List of 90210 characters

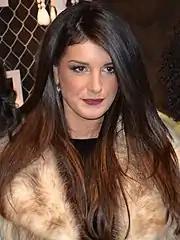
Shenae Grimes portrays Annie Wilson. Grimes was cast after producers saw her acting a dramatic scene which they believe "she just killed."

Played by Shenae Grimes, Annie is introduced as an aspiring actress who moves from Wichita, Kansas, to Beverly Hills with her family. She is based in part on Brenda Walsh from the original series. She lives with her parents, Harry and Debbie, her adopted brother Dixon (whom she considers her best friend) and her grandmother Tabitha. She becomes friends with Silver over a Division Day sticker in the episode "We're Not In Kansas Anymore". She struggles to find her place in California and to maintain her sweet nature. She and Ethan had dated after he broke up with Naomi, but concealed it so that Naomi would not find out until they were ready to tell her. She does, however, find out when she sees their intimacy in an empty classroom. Jealous, Naomi uses this in favor to get back at her by kissing Annie's ex-boyfriend from Kansas at Annie's sixteenth birthday party. She also finds out that she shares a half-brother with Naomi from a previous high school relationship between her father Harry and Naomi's mother. She and Ethan later part ways and she gets back in Naomi's good books. In the season finale after prom, Annie is framed when Naomi's sister Jen ends up in bed with Liam. Jen had taken Annie's wrap earlier, to which Naomi finds the wrap and a half-naked Liam in her room, automatically believing Annie had slept with Liam, as she confronts her in front of the entire class. This leads to everyone turning on Annie and abusively shouting at her, resulting in Annie storming out and calling the police on Naomi, and then taking a bottle of vodka when she drives off. In the morning Annie is seen driving with the now half-empty bottle of vodka. She takes her eyes off the road and ends up running someone over and driving away out of fear.